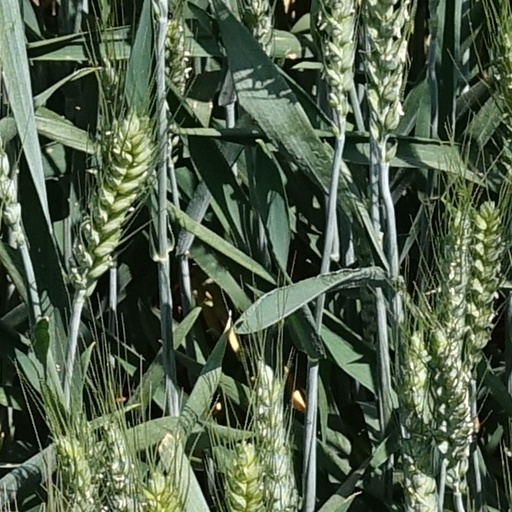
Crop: wheat